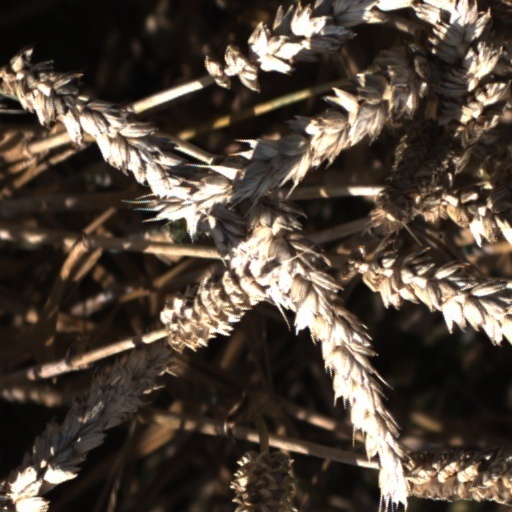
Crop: wheat